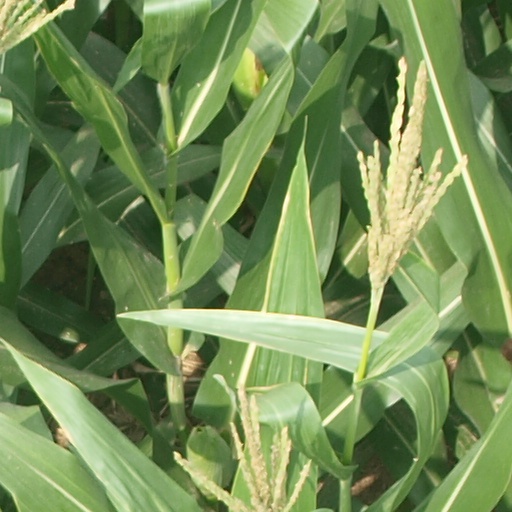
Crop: maize; corn